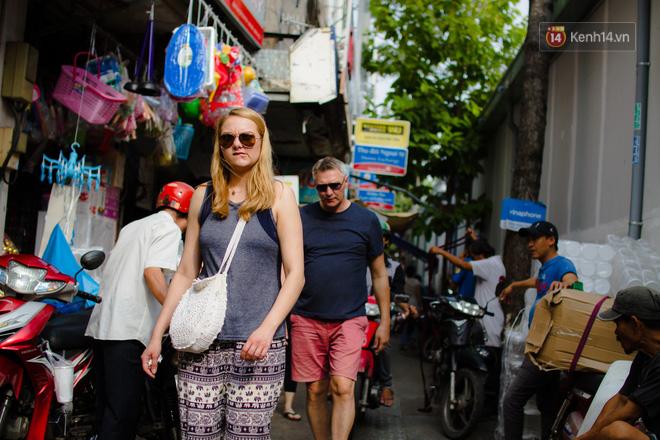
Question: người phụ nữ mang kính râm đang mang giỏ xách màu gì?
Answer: màu trắng